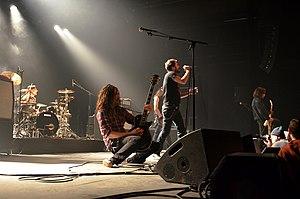
Headcharger au complet sur la scène du 106 à Rouen en 2012 en ouverture des Nashville Pussy
Headcharger est un groupe de heavy metal français, originaire des alentours de Caen. Formé en 2004, le groupe comprend actuellement Sébastien Pierre, David Rocha, Antony Josse, Romain Neveu et Rudy Lecocq. La musique d'Headcharger peut se définir comme un mélange de metalcore, de heavy metal traditionnel et de stoner rock.